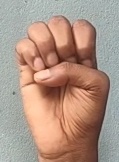
ASL sign: E